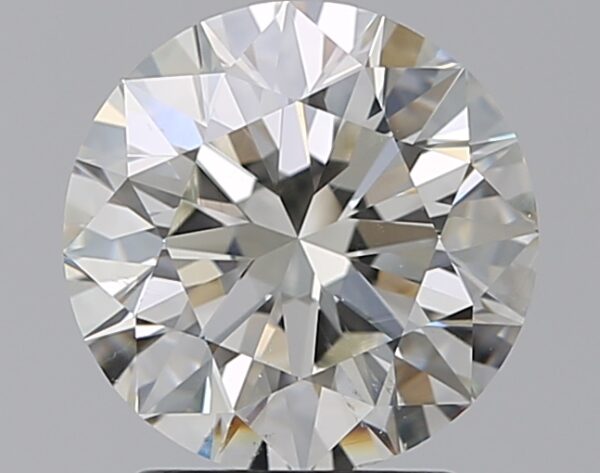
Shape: round
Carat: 2.01
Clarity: SI1
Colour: I
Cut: EX
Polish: EX
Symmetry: EX
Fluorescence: N
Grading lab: GIA
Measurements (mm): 8.02 x 8.05 x 5.03